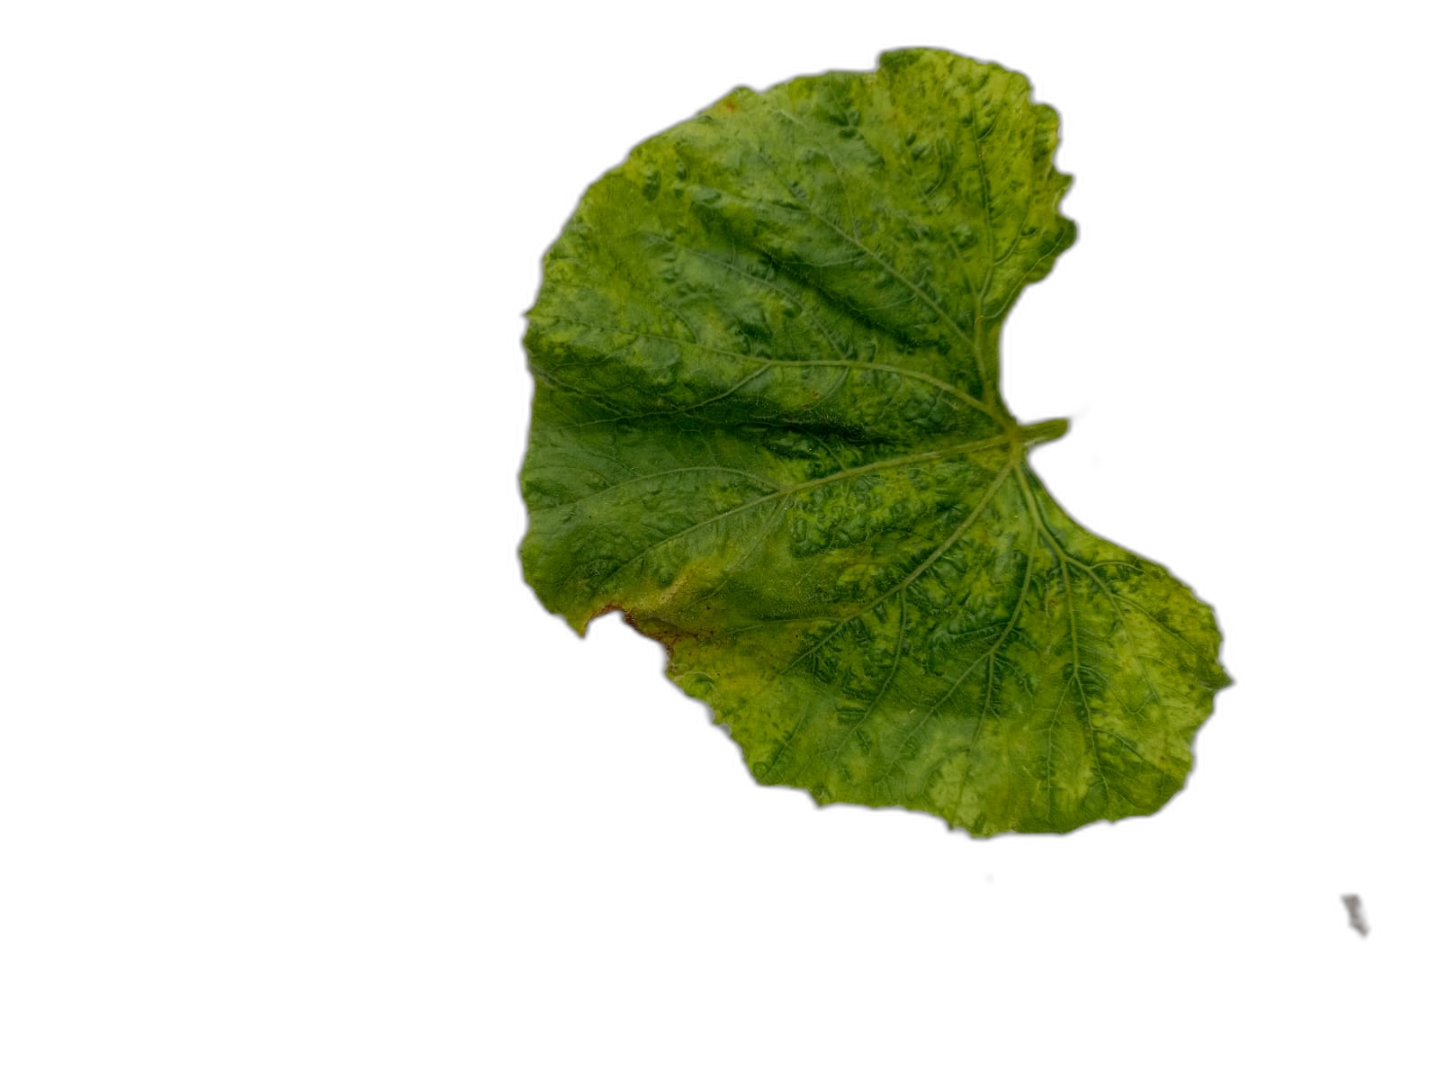
Crop: Bottle Gourd
Label: Mosaic_Virus